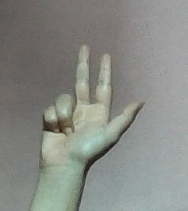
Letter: al